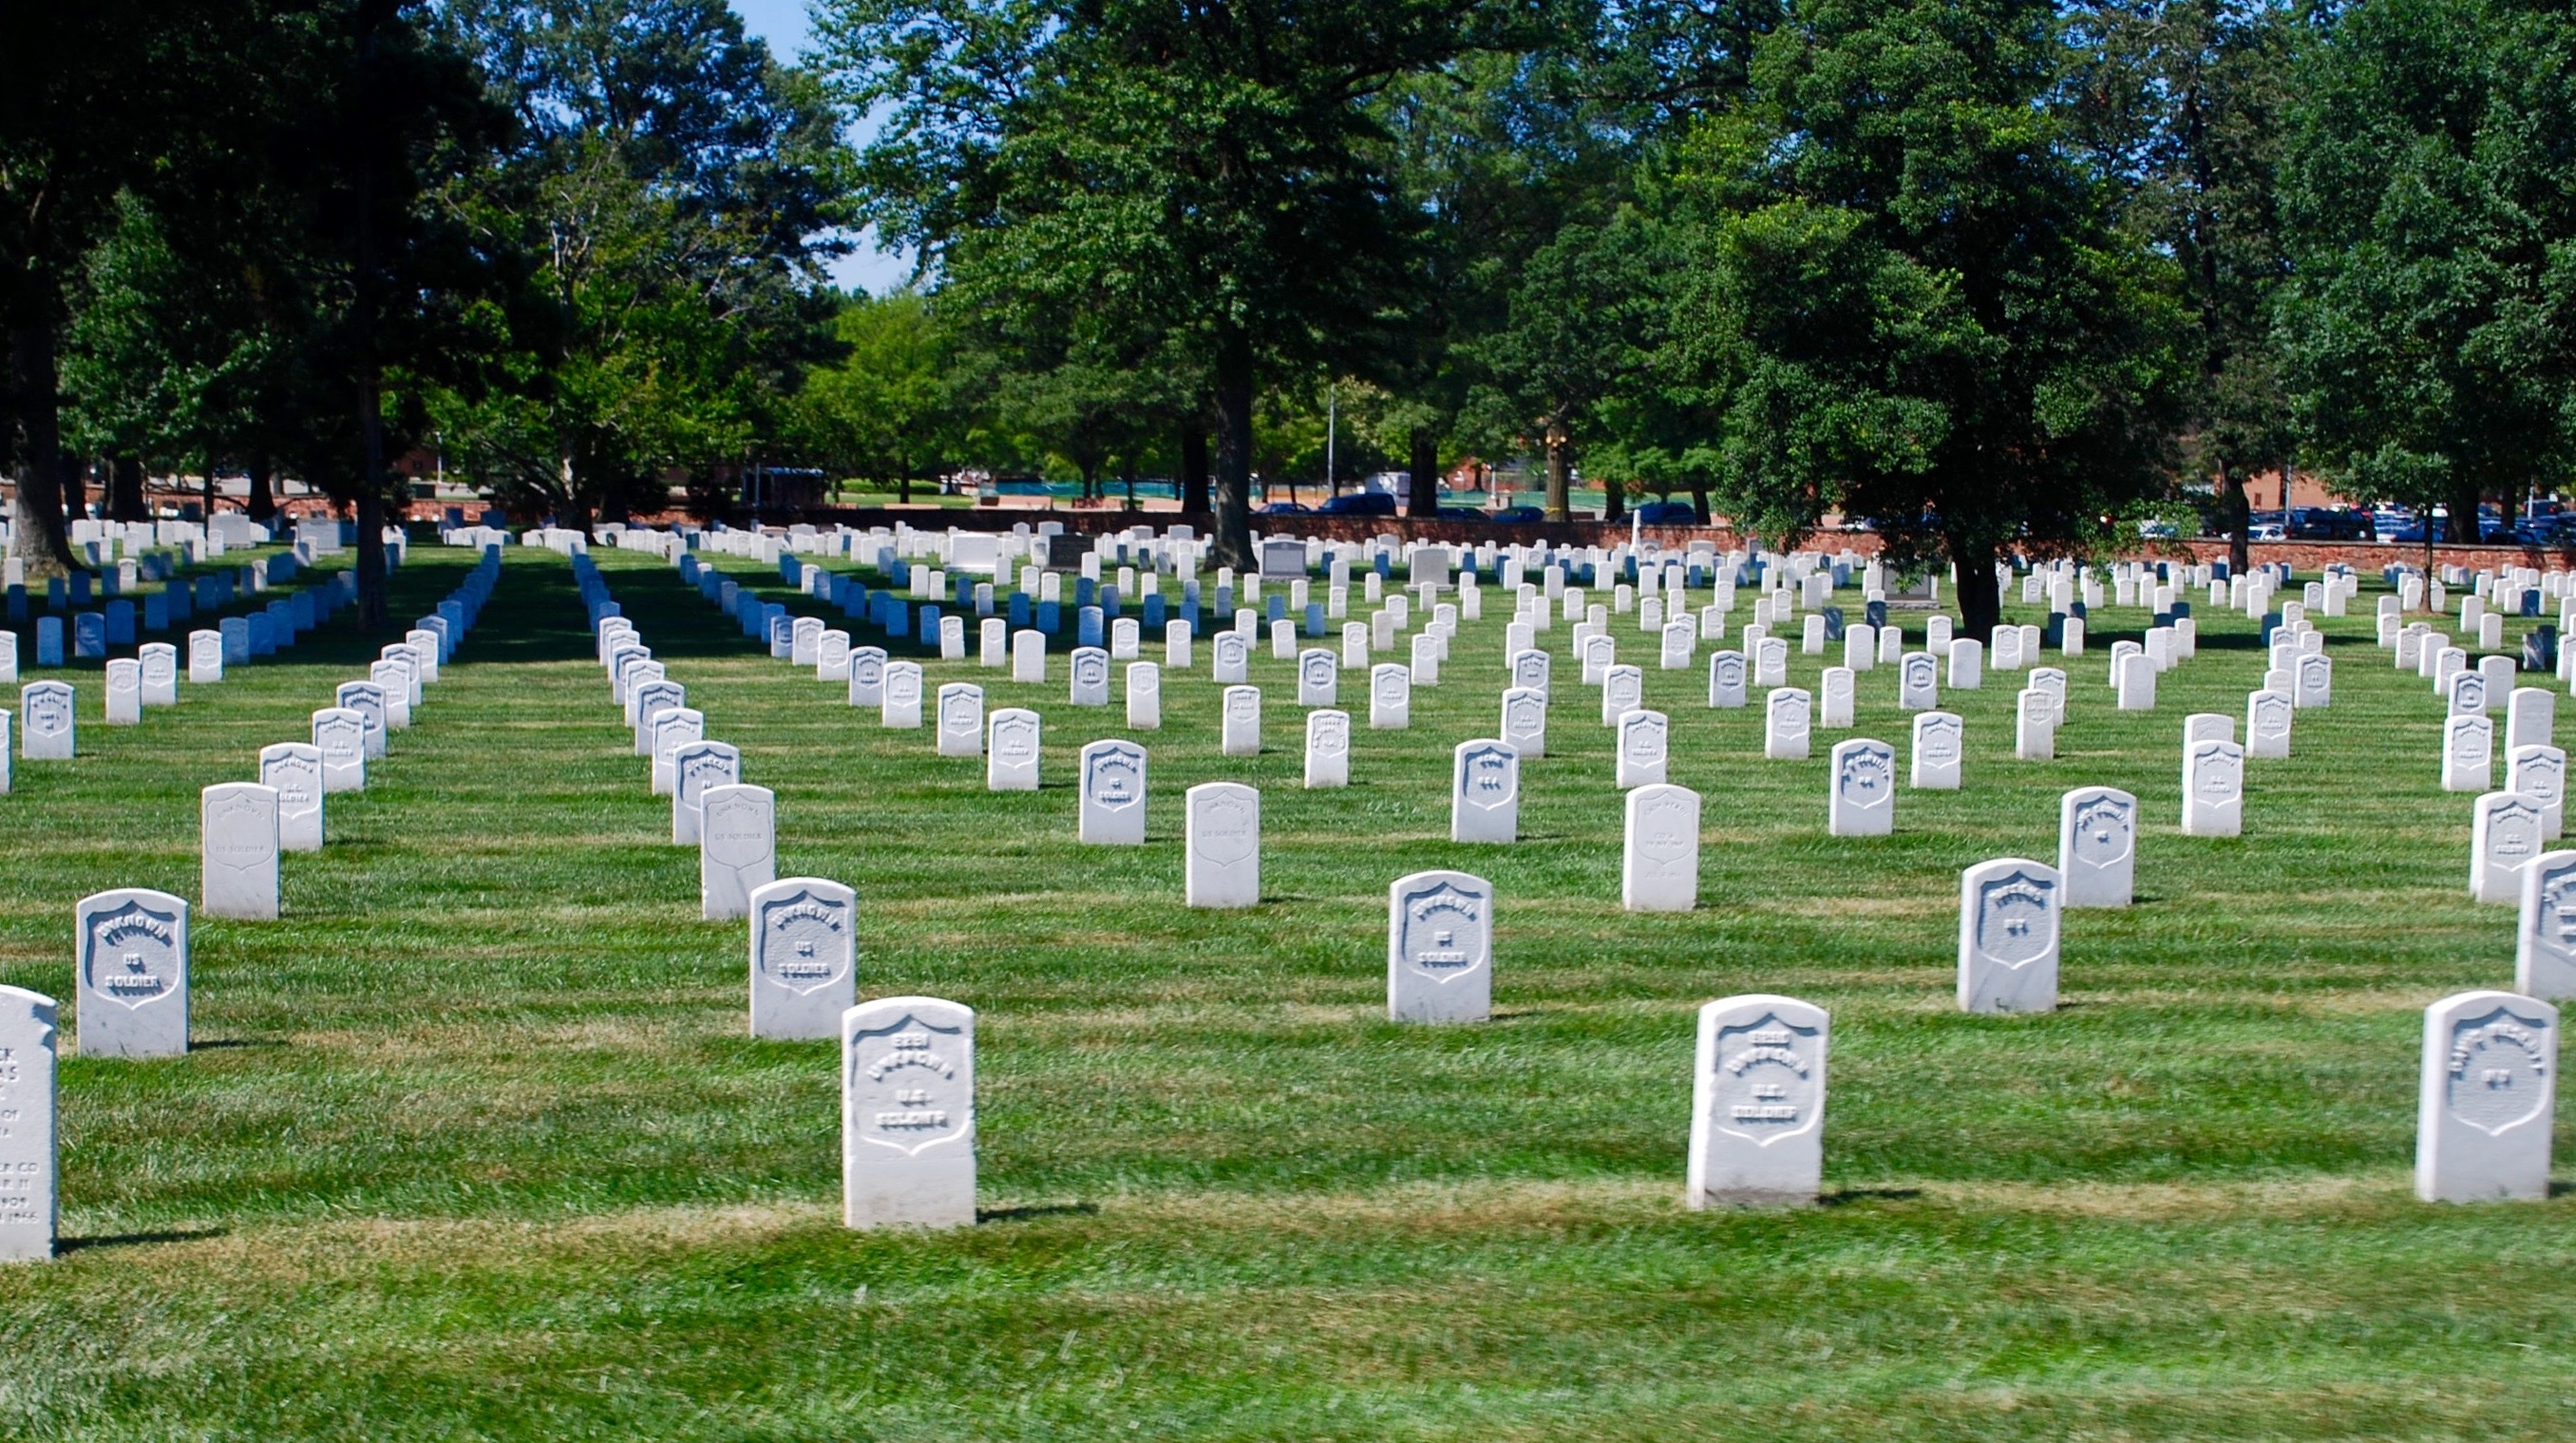
military, army, usa, america, cemetery, death, washington, grave, national, memorial, war, graveyard, patriot, honor, respect, brave, burial, heroes, veteran, virginia, arlington, geographical feature